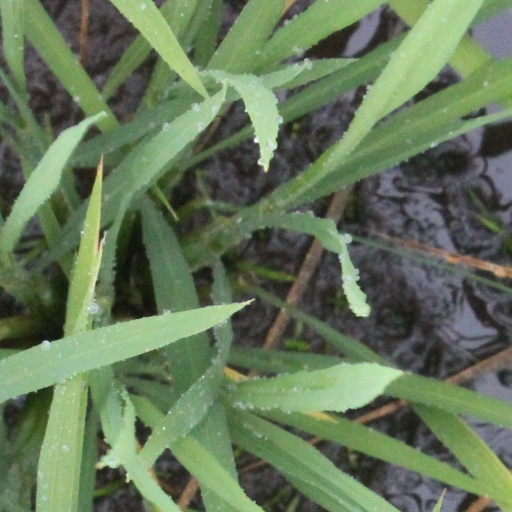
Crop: rice